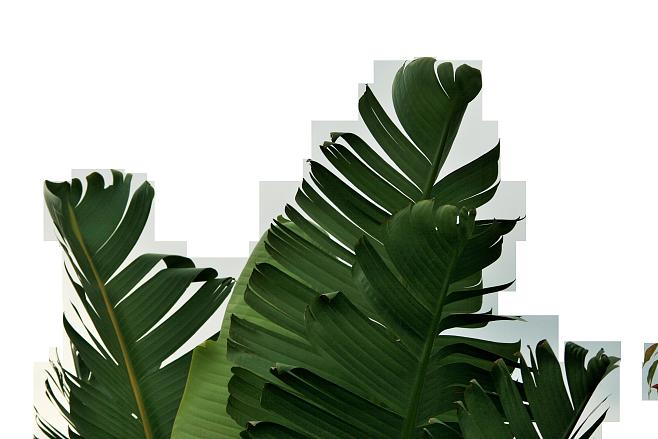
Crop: unknown
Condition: banana